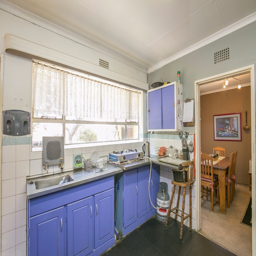
a city for sale property .